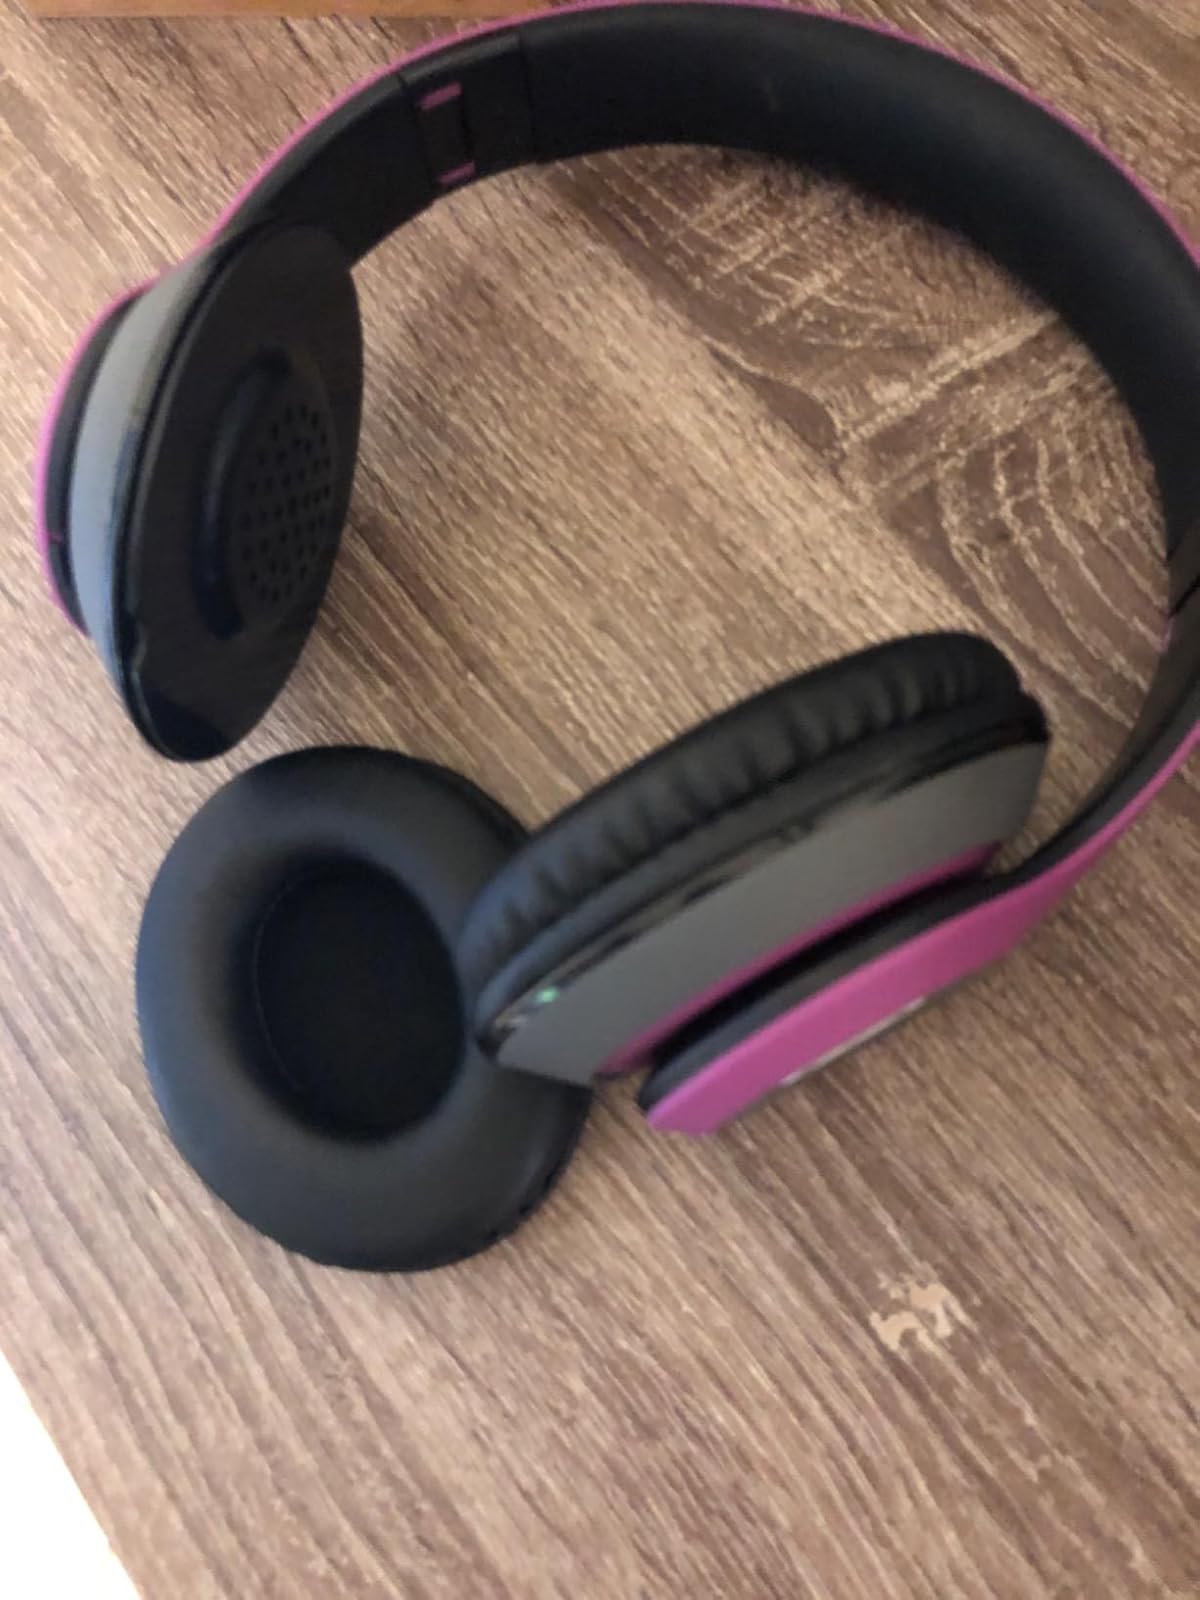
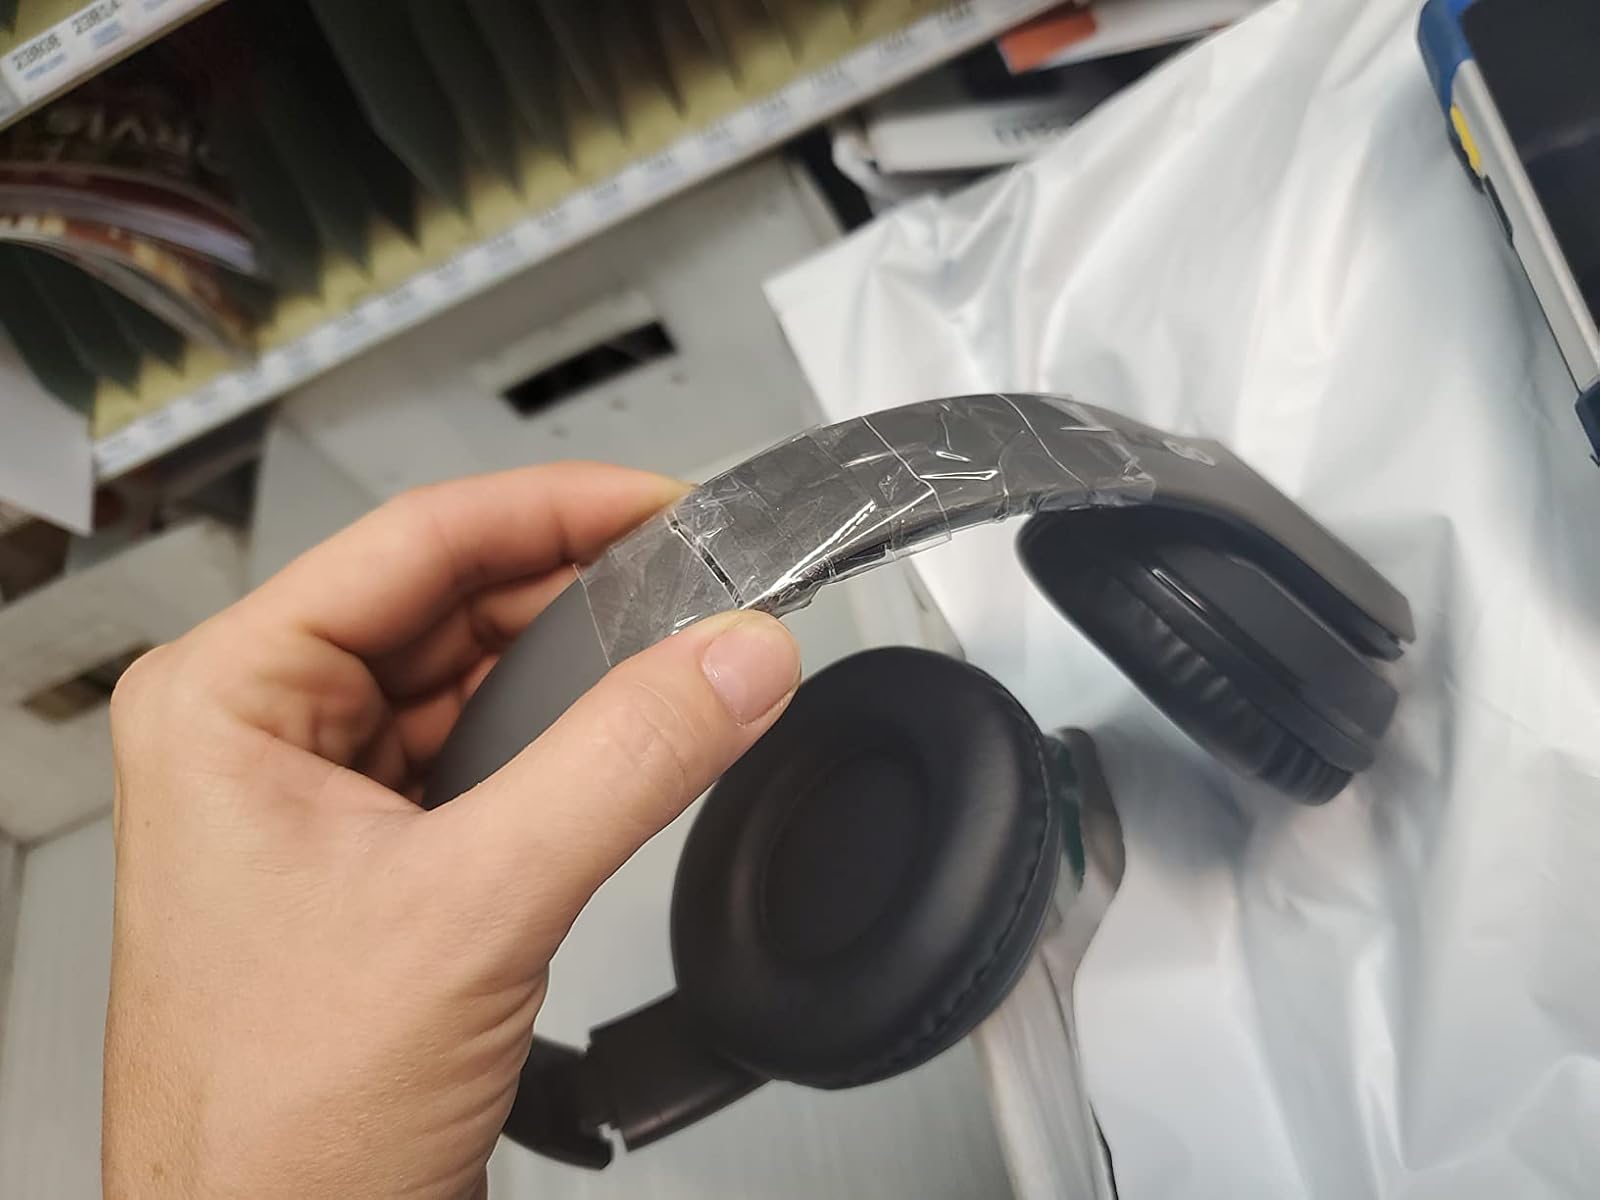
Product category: headphones
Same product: no